Kidōmaru

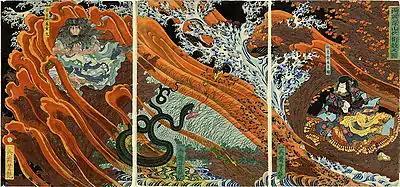
"Ryōzoku Miyama Yōjutsukyō no Zu" (両賊深山妖術競之図) by Utagawa Yoshitsuya

According to the "Shitennō Shōtō Iroku" (四天王剿盗異録) by Takizawa Bakin, at a cave in the mountains, Kidōmaru met Hakamadare, a bandit of the Konjaku Monogatarishū, where there was a scene of a contest comparing skills. Works which depict this include ukiyo-e such as Utagawa Kuniyoshi's "Kidōmaru" and Tsukioka Yoshitoshi's "Hakamadare Yasusuke Kidōmaru Jutsukurabe no Zu" (袴垂保輔鬼童丸術競図).